Pierre Petit (photographer)

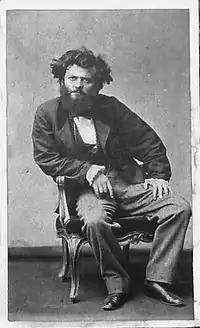
Self-portrait (c.1870)

Pierre Lanith Petit (15 August 1832 – 16 February 1909) was a French photographer. He is sometimes credited as Pierre Lamy Petit.